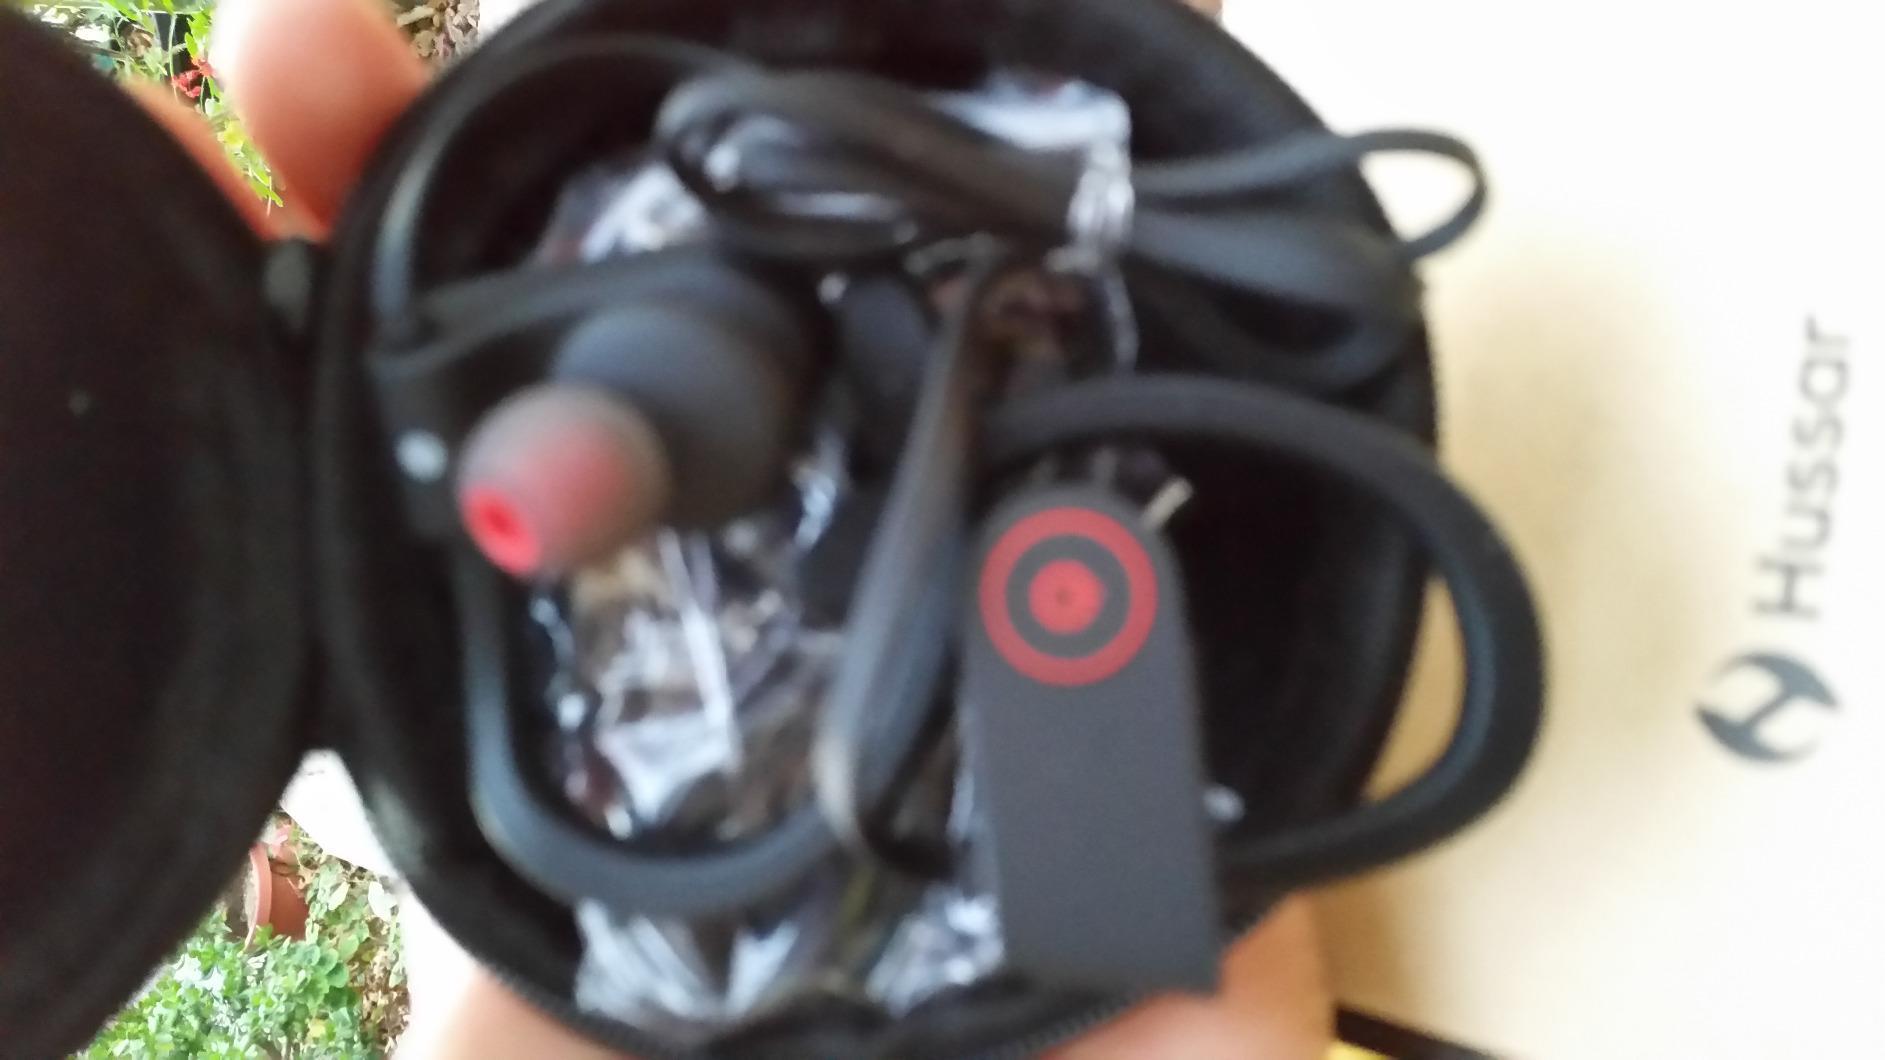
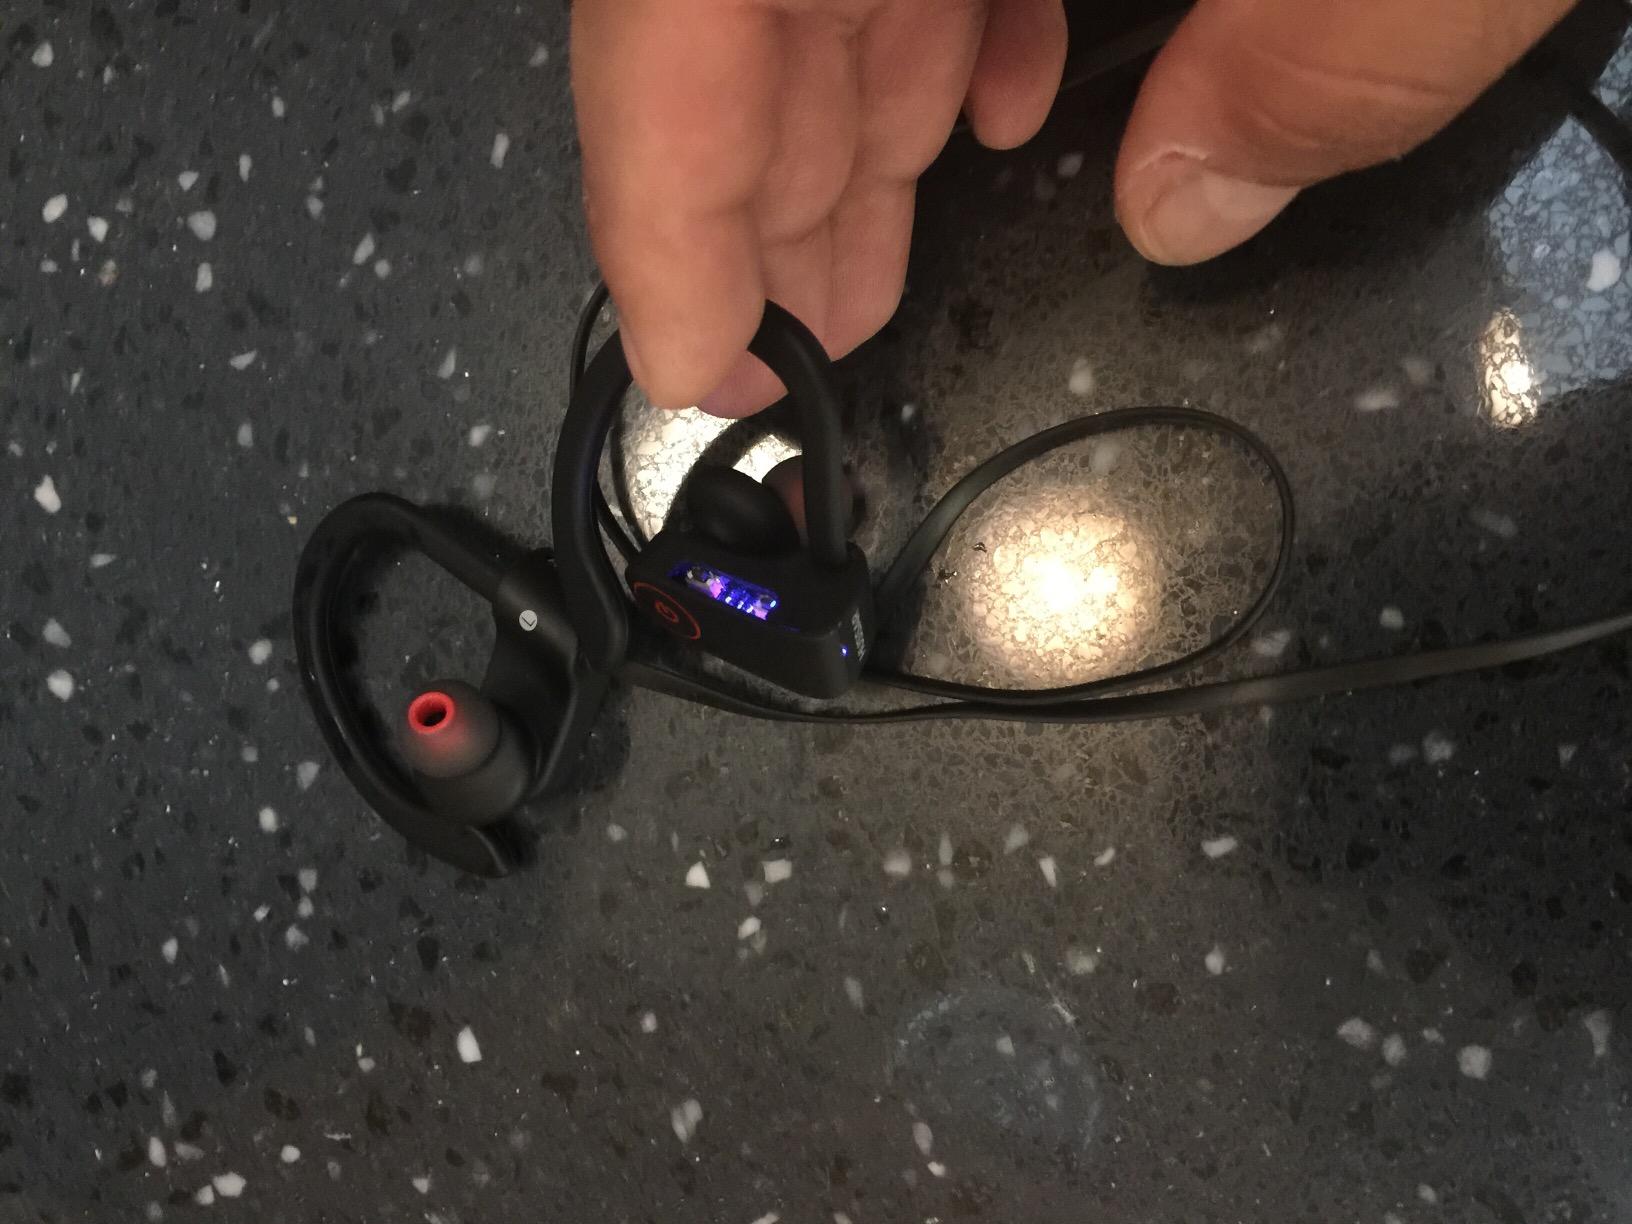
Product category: headphones
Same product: yes